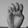
ASL letter: E